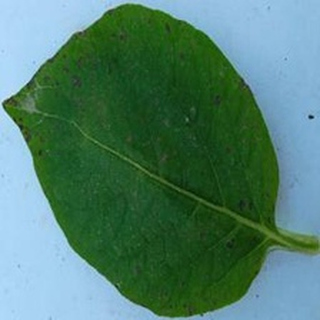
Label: potato_early_blight